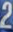
Number: 2